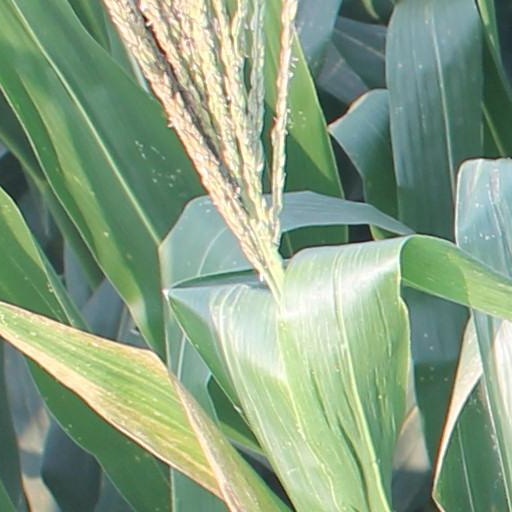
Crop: maize; corn